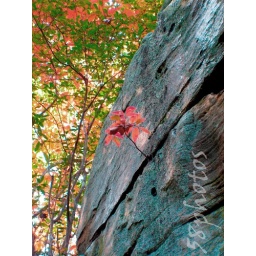
This little sprout of a tree is growing out of a crack in the rock high above head.